The Thing That Couldn't Die

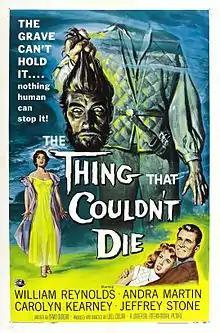
Original film poster

The Thing that Couldn't Die is a 1958 American horror film about a man executed for sorcery 400 years in the past whose detached head hypnotizes people in order to have them reunite his head with his body so he could live and feast on the blood of people. It was produced and directed by Will Cowan and starred William Reynolds, Andra Martin, Jeffrey Stone, and Carolyn Kearney. Based on an original screenplay by David Duncan for Universal Pictures, it was released in the United States on a double bill in May 1958 with the British Hammer Films classic "Horror of Dracula".